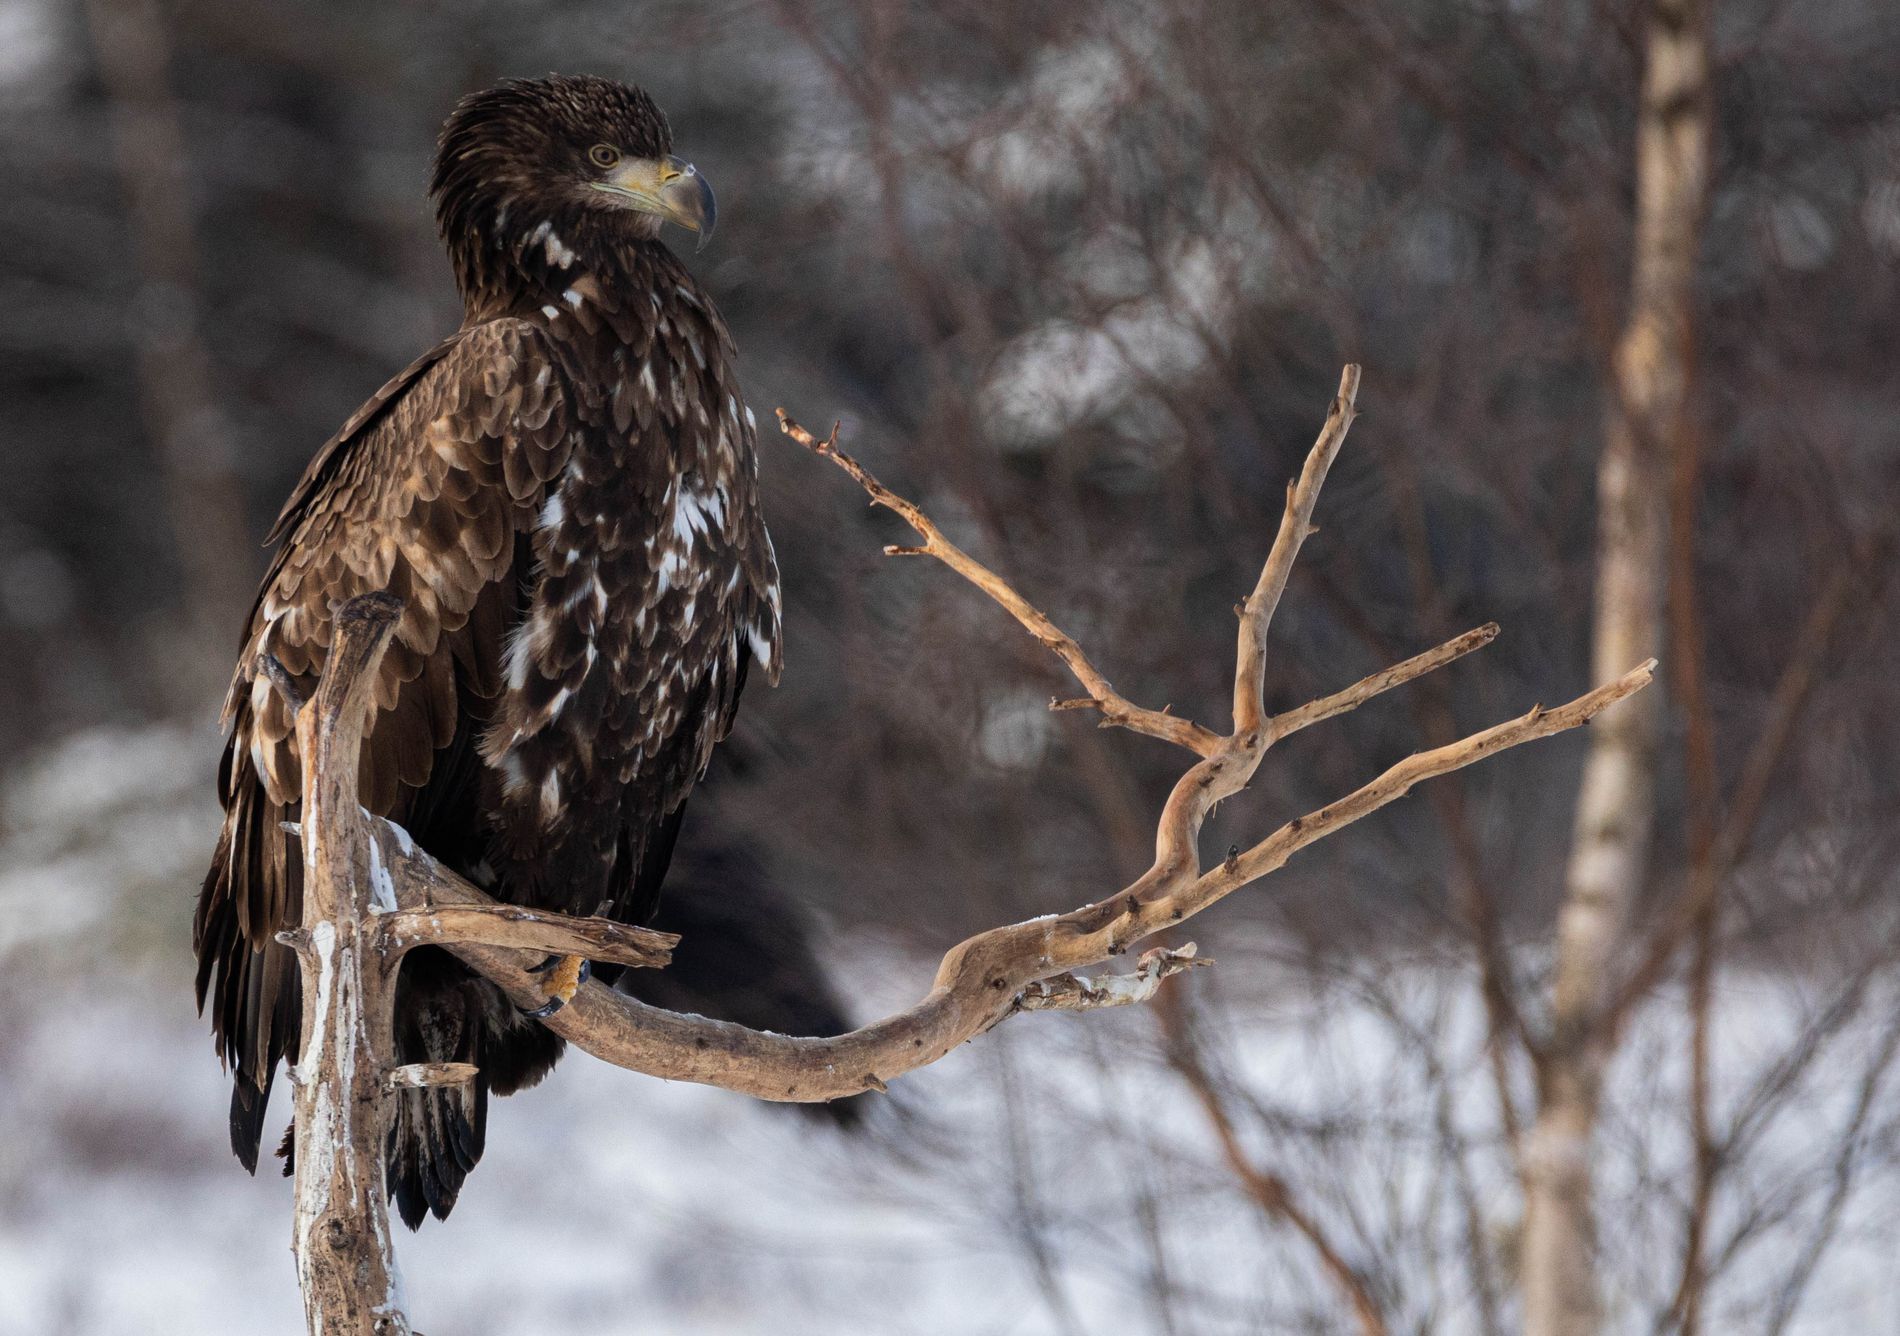
Eagle Standing on a Leafless branch
The image shows a powerful looking eagle with brown feathers standing on a leafless branch, surrounded by many other branches in a cold jungle.
Medium shot, The picture shows an eagle standing on a branch in a cold jungle. The lighting is soft and natural. The color palette is shades of brown, gray, and white. The eagle looks powerful, making the scene intense and a bit scary. The blurry background adds a sense of calm and tranquility.
Labels: Animal, Bird, Buzzard, Hawk, Kite Bird, Beak, Vulture, Eagle, Accipiter, Wood, Branches, Branch, Jungle
Camera: Canon Canon EOS 6D Mark II
Lens: 150-600mm F5-6.3 DG OS HSM | Contemporary 015, Sigma 150-600mm f/5-6.3 DG OS HSM | C
Aperture: F8
Exposure: 1/1250 sec
ISO: 1250
Focal length: 516.0 mm